The Satanic Verses

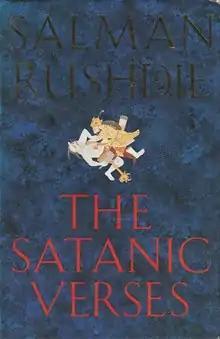
Cover of the first edition, showing a detail from "Rustam Killing the White Demon" from the Large Clive Album in the Victoria and Albert Museum

The Satanic Verses is the fourth novel from the Indian-British writer Salman Rushdie. First published in September 1988, the book was inspired by the life of the Islamic prophet Muhammad. As with his previous books, Rushdie used magical realism and relied on contemporary events and people to create his characters. The title refers to the Satanic Verses, a group of Quranic verses about three pagan Meccan goddesses: Allāt, Al-Uzza, and Manāt. The part of the story that deals with the satanic verses was based on accounts from the historians al-Waqidi and al-Tabari.